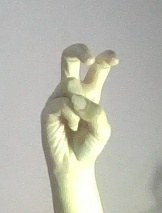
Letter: toot